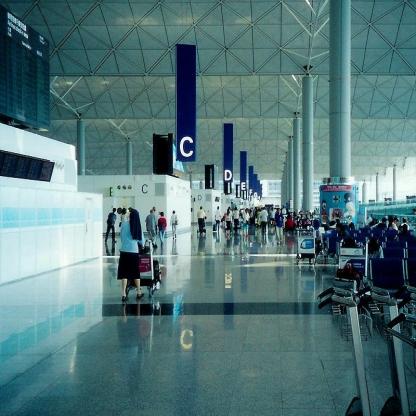
Scene: Indoor